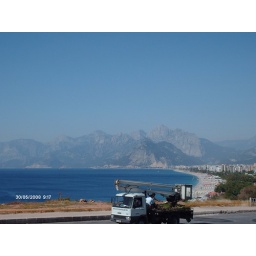
The beach by the hotel. with the mountains behind.